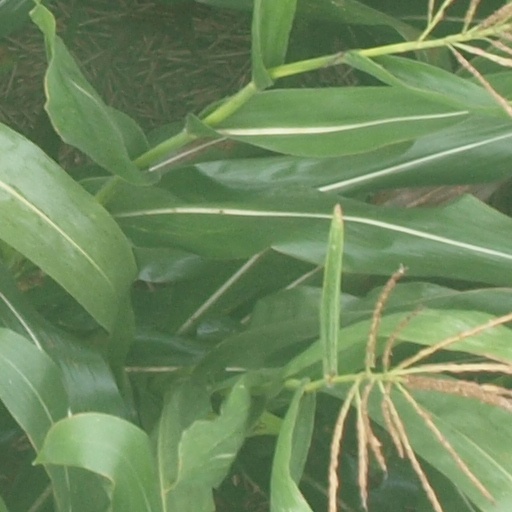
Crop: maize; corn